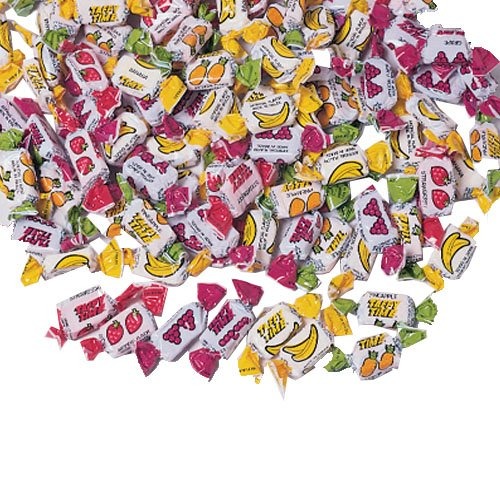
Item Name: Taffy Time/240-Bag
Bullet Point: 240 per package
Product Description: Taffy time candy comes in bags of 240 individually wrapped pcs. All are assorted flavors. 30.5 oz. Food items not returnable.
Value: 1.0
Unit: Count

Price: 11.99